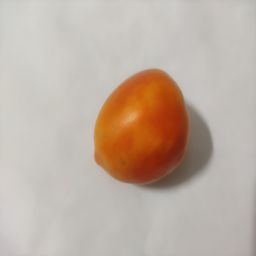
Crop: Tomato
Quality: Ripe